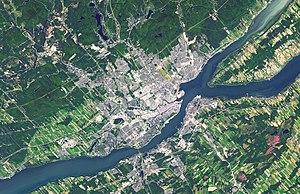
Québec /ke.bɛk/ est la capitale nationale du Québec, une des provinces du Canada. Située au cœur de la région administrative de la Capitale-Nationale, elle est le siège de nombreuses institutions dont le Parlement du Québec. En date de juillet 2016, la ville de Québec compte 531 902 habitants et sa communauté métropolitaine regroupe une population de 800 296 habitants.